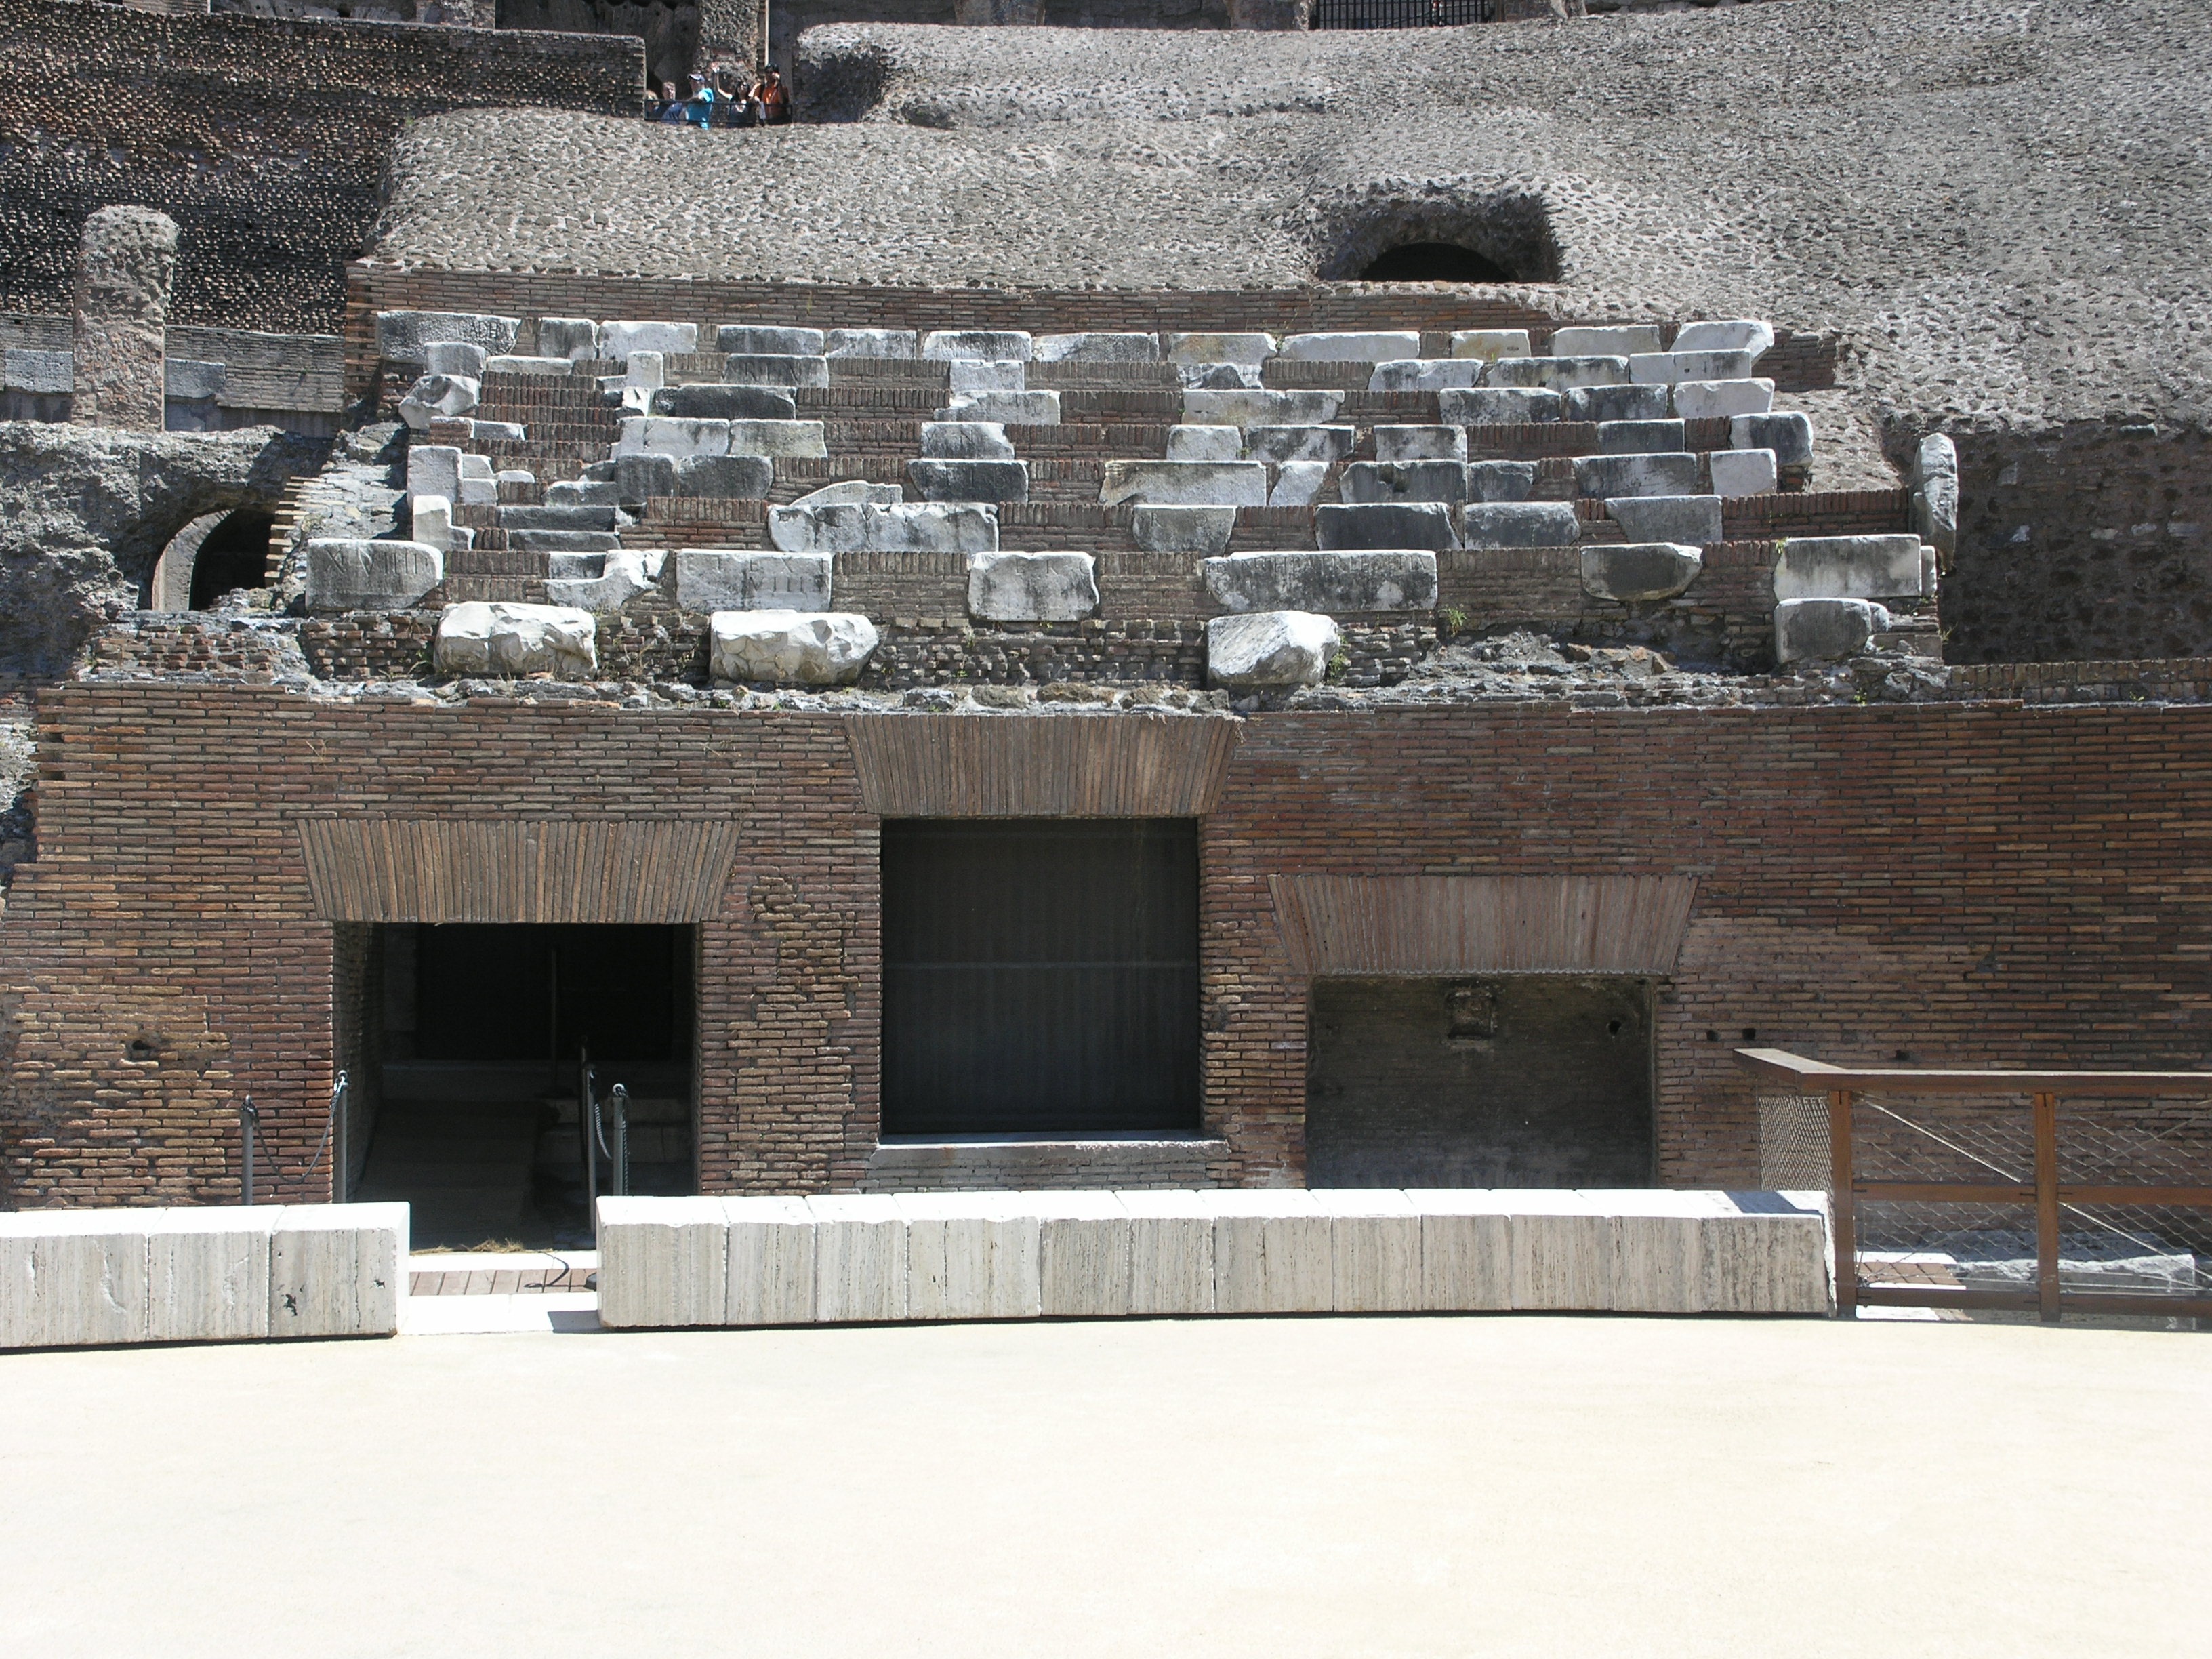
architecture, wood, building, wall, audience, italy, colosseum, rome, history, ancient history, senate seating